Andreas Seppi

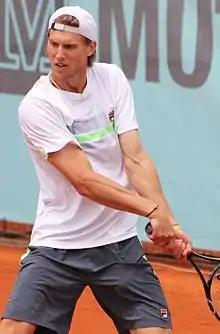
Seppi at the 2014 Madrid Open.

Seppi started his 2013 season at the Hopman Cup, partnering 2010 French Open champion Francesca Schiavone. Seppi lost all three of his singles rubbers, to Novak Djokovic, Bernard Tomic and Tommy Haas, but combined with Schiavone to win all their doubles rubbers, against the Serbian pairing of Djokovic and Ana Ivanovic, the Australian pairing of Tomic and Ashleigh Barty and the German pairing of Haas and Tatjana Malek. The win over the Serbian pair of Djokovic and Ivanovic marked the first victory for Seppi and Schiavone over their respective opponents in any capacity, as Seppi has never defeated Djokovic and Schiavone has never beaten Ivanovic in professional singles matches.